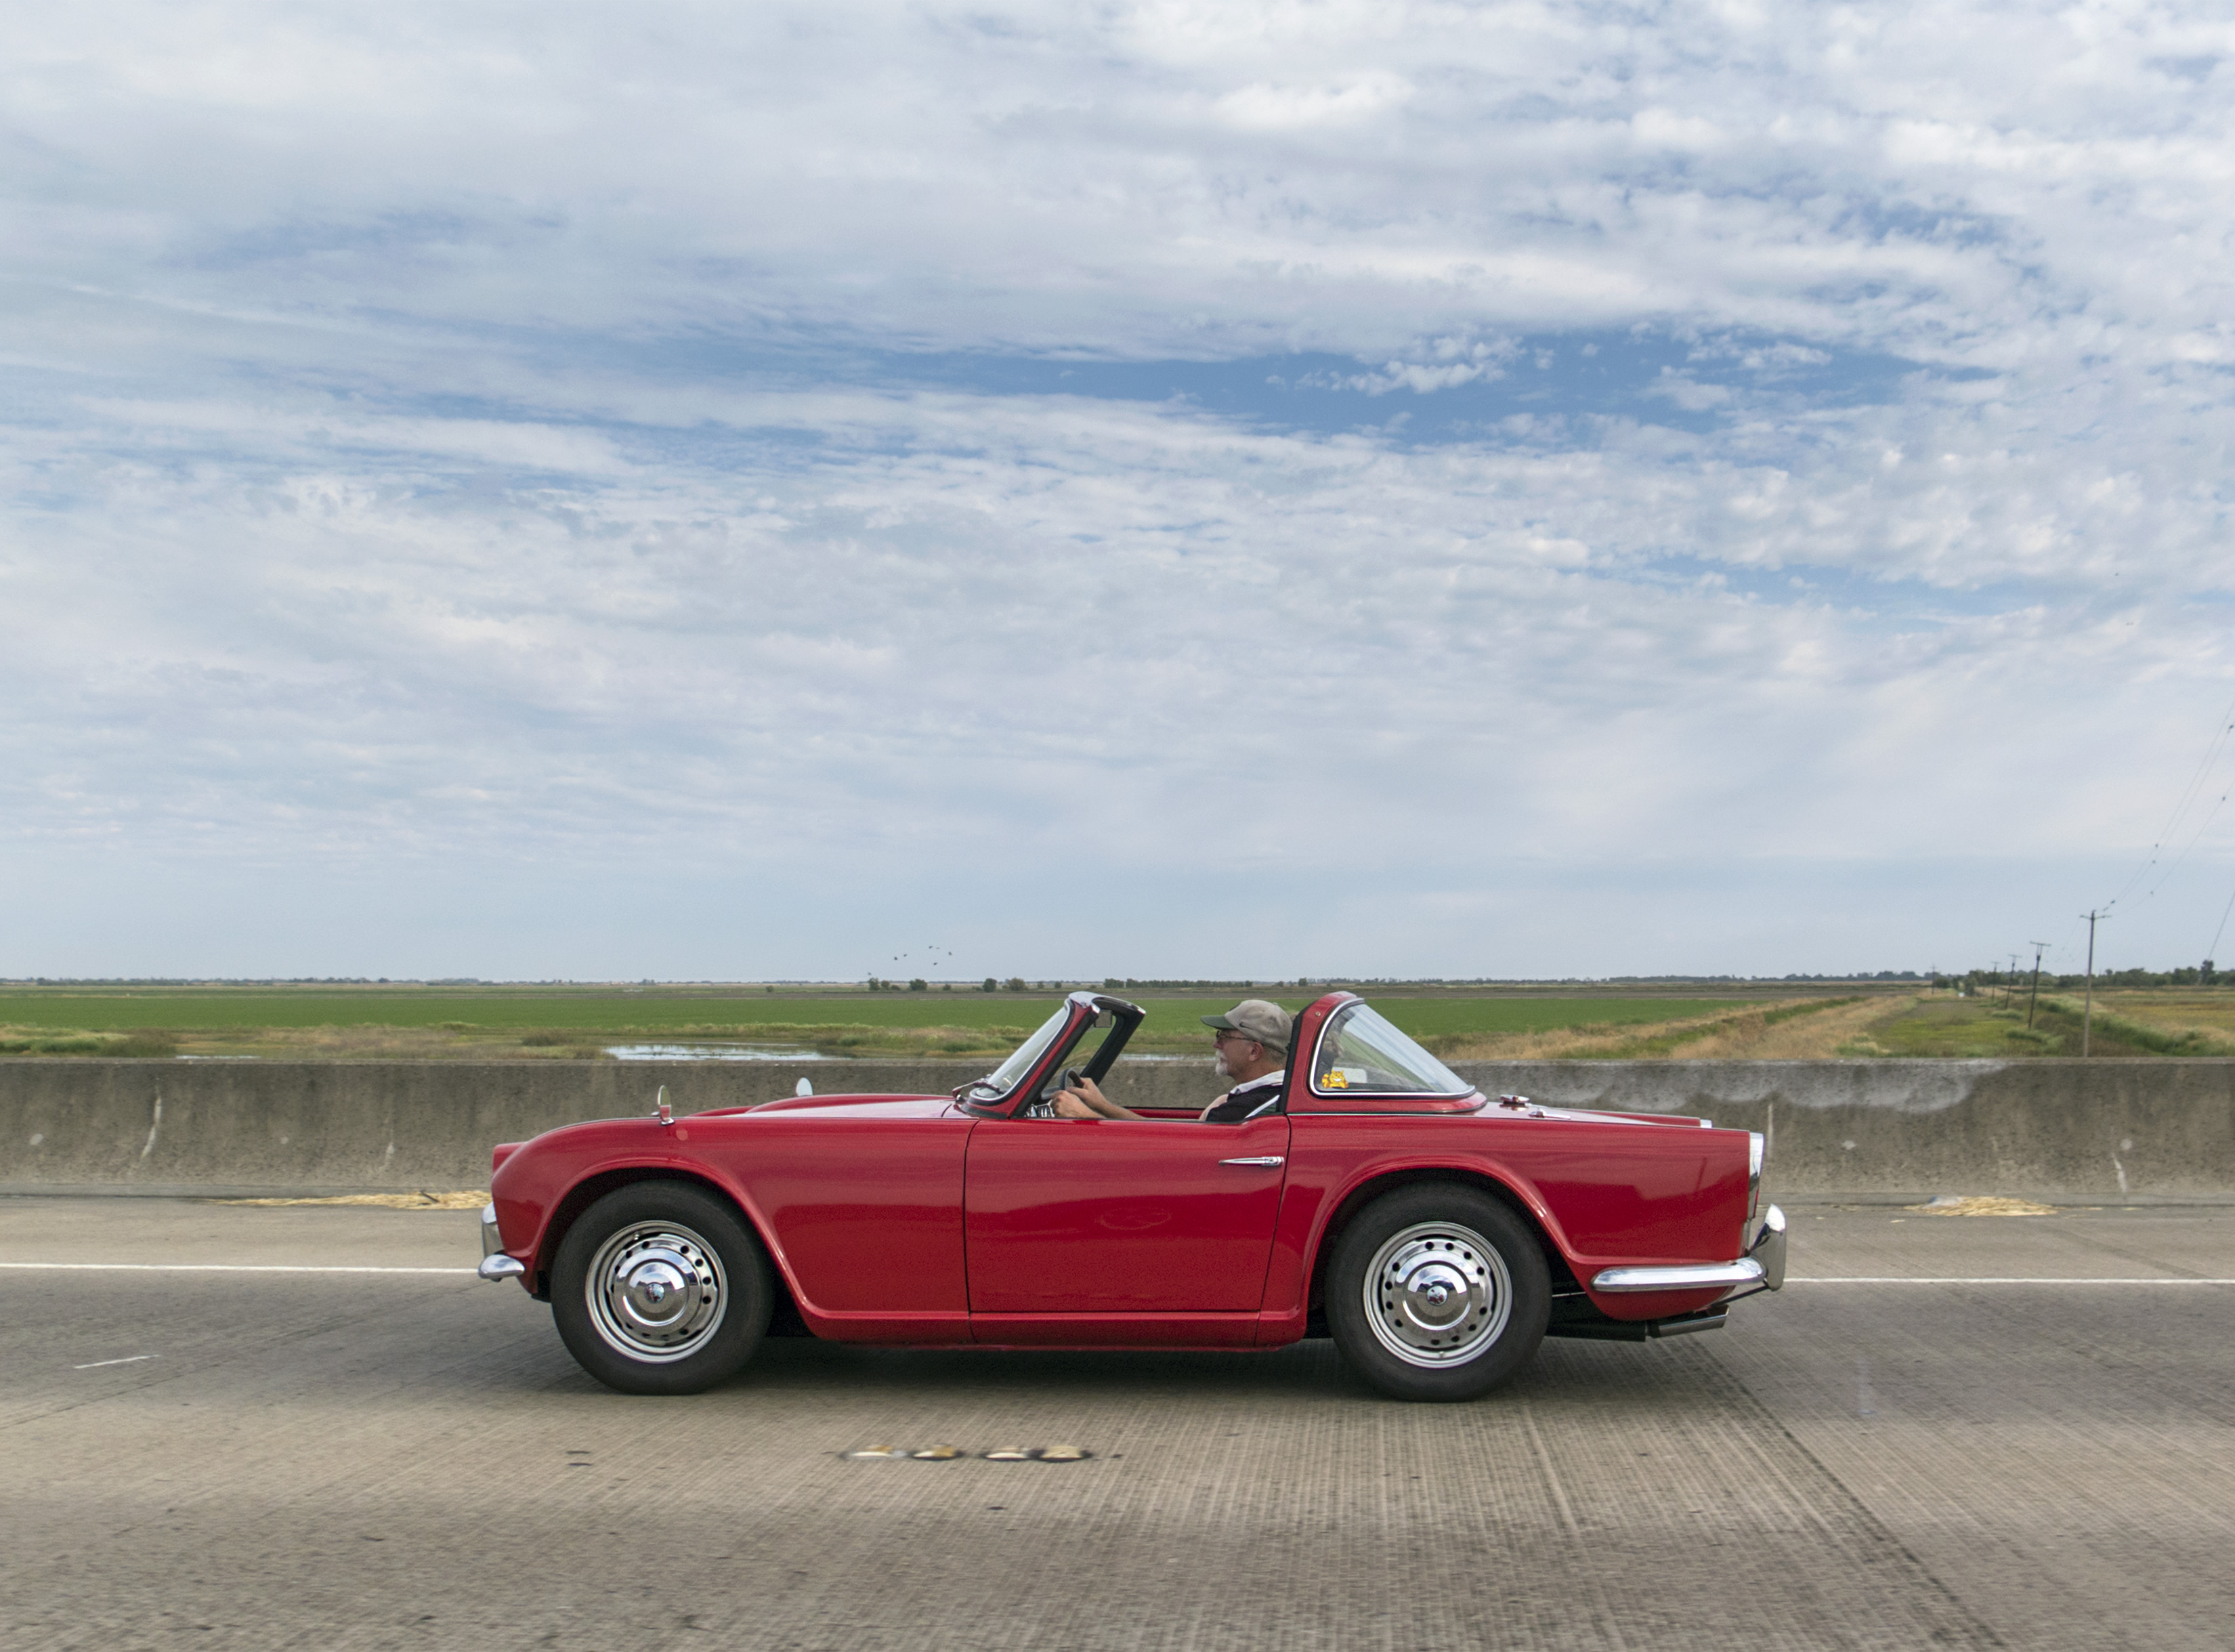
car, vehicle, classic car, sports car, vintage car, race car, supercar, convertible, sportscar, triumph, antique car, targa, tr4, land vehicle, automobile make, automotive design, performance car, tvr